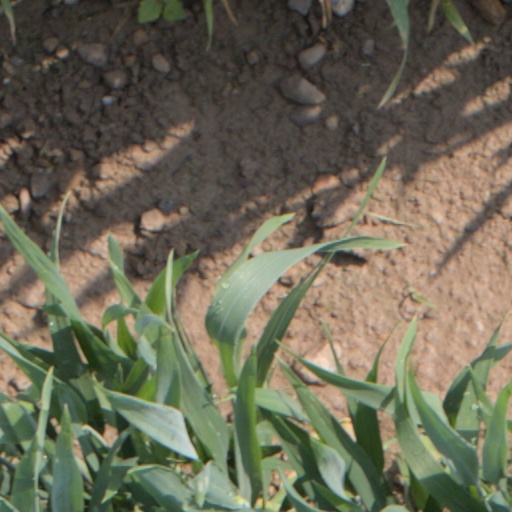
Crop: wheat